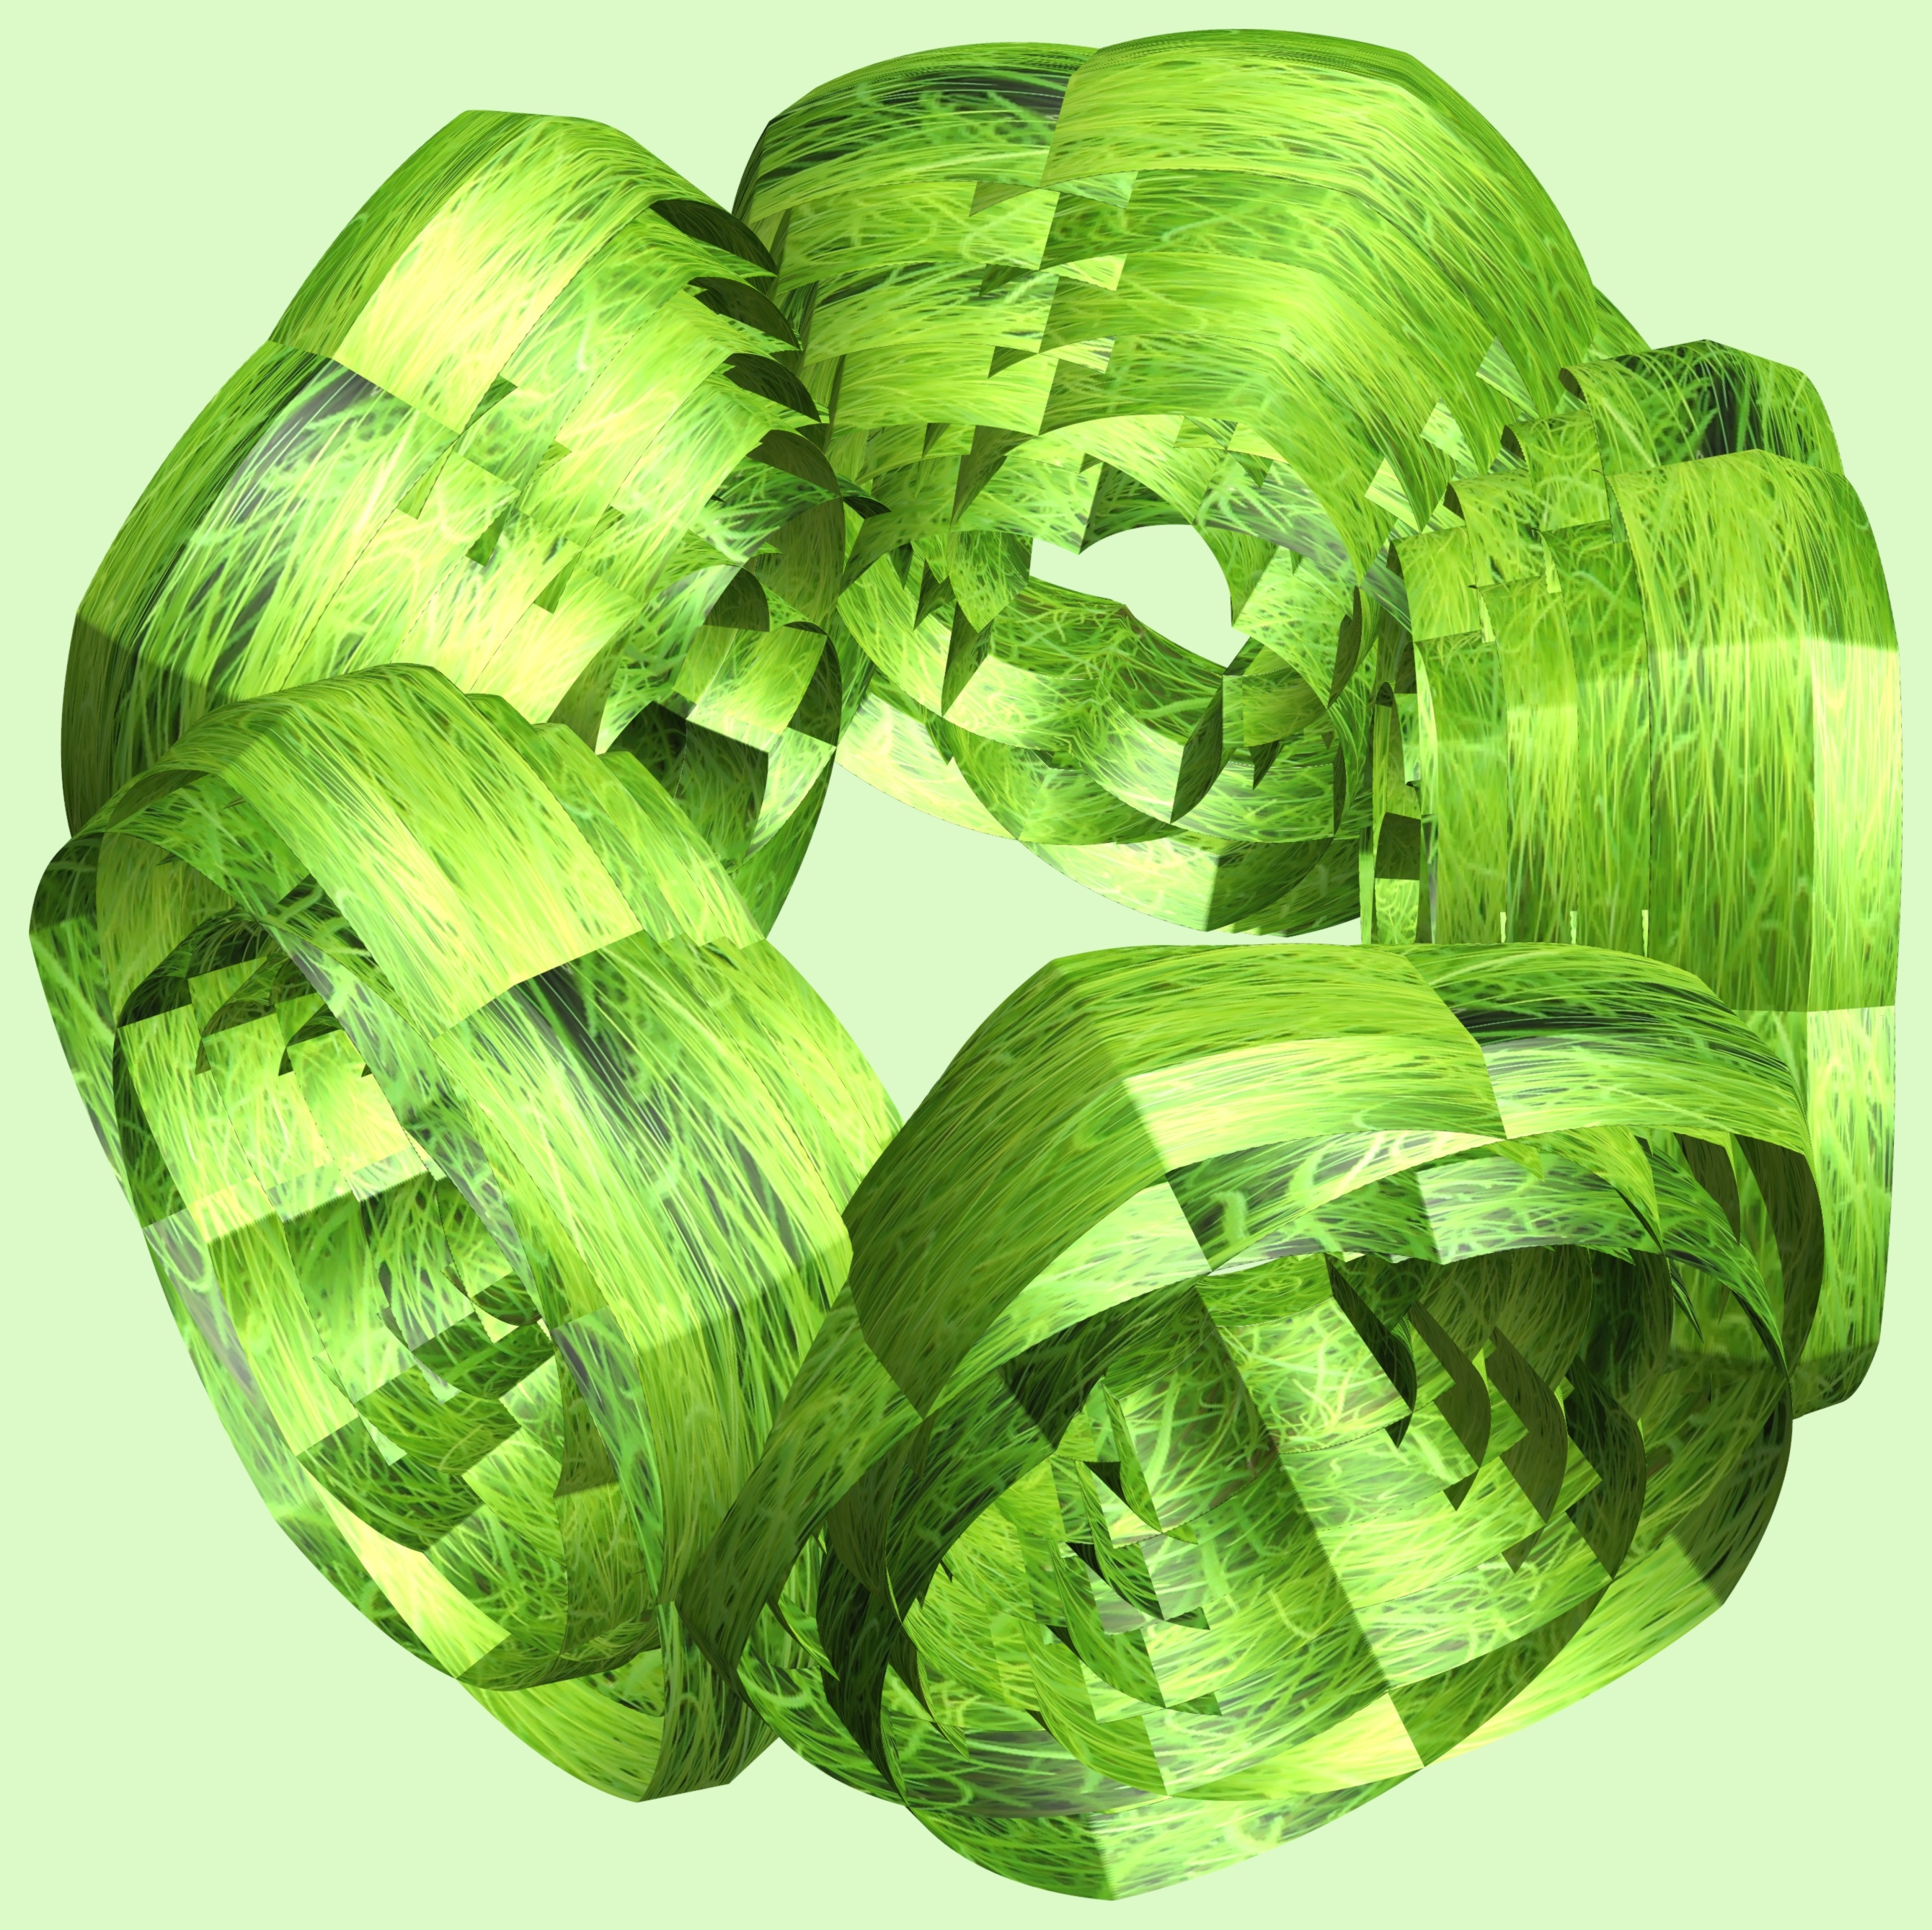
structure, texture, leaf, pattern, green, produce, jewellery, cool image, design, symmetry, 3d, graphic, torus, mathematica, cg, parametricplot3d, code, program, algorithm, mapping, fashion accessory